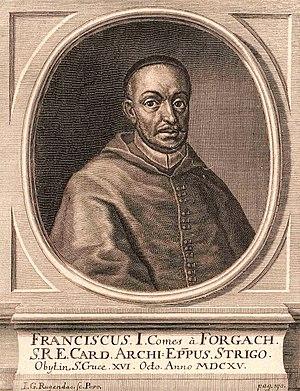
Ferenc Forgách de Ghymes, est un cardinal hongrois de l'Église catholique de la XVIIᵉ siècle, nommé par le pape Paul V.